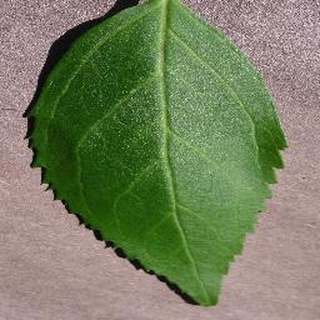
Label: healthy_cherry